Heorot

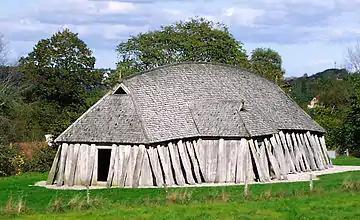
A reconstructed Viking Age longhouse (28.5 metres long) in Fyrkat.

An alternative theory sees Heorot as the accurate, but Anglicised, iteration of a historic hall in the village of Lejre, near Roskilde. Though Heorot does not appear in Scandinavian sources, King Hroðulf's (Hrólfr Kraki) hall is mentioned in Hrólf Kraki's saga as Hleiðargarðr, and located in Lejre. The medieval chroniclers Saxo Grammaticus and Sven Aggesen already suggested that Lejre was the chief residence of the Skjöldung clan (called “Scylding” in the poem). The remains of a Viking hall complex was uncovered southwest of Lejre in 1986–1988 by Tom Christensen of the Roskilde Museum. Wood from the foundation was radiocarbon-dated to about 880. It was later found that this hall was built over an older hall which has been dated to 680. In 2004–2005, Christensen excavated a third hall located just north of the other two. This hall was built in the mid-6th century, all three halls were about 50 meters long.